1987–88 NFL playoffs

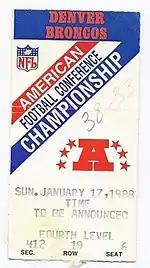
A ticket for the AFC Championship Game between the Browns and the Broncos.

This game is best remembered for The Fumble when Browns running back Earnest Byner fumbled at the Broncos' 2-yard line with 1:05 left. Also, these two teams were scheduled to meet during the regular season, however, the game happened to be scheduled during the week of games that was canceled (they were to meet on "Monday Night Football").